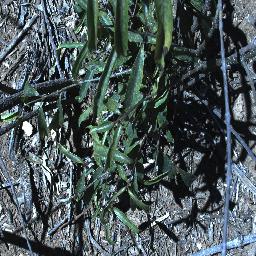
Label: rubber_vine